Question: Who owns the plane?
Tambaya: Waye mallakin jirgin saman?
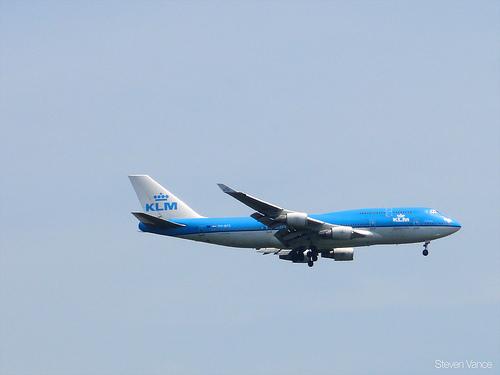
Answer: KLM.
Amsa: KLM.